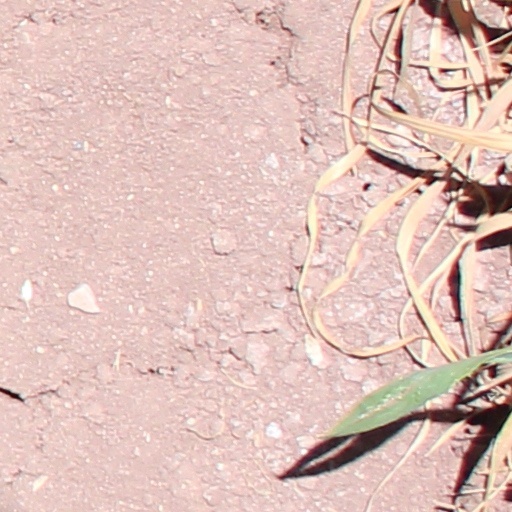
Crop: wheat